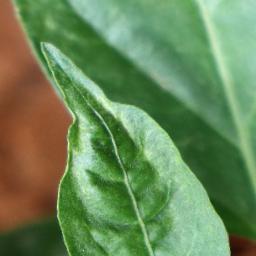
Label: mites_and_trips